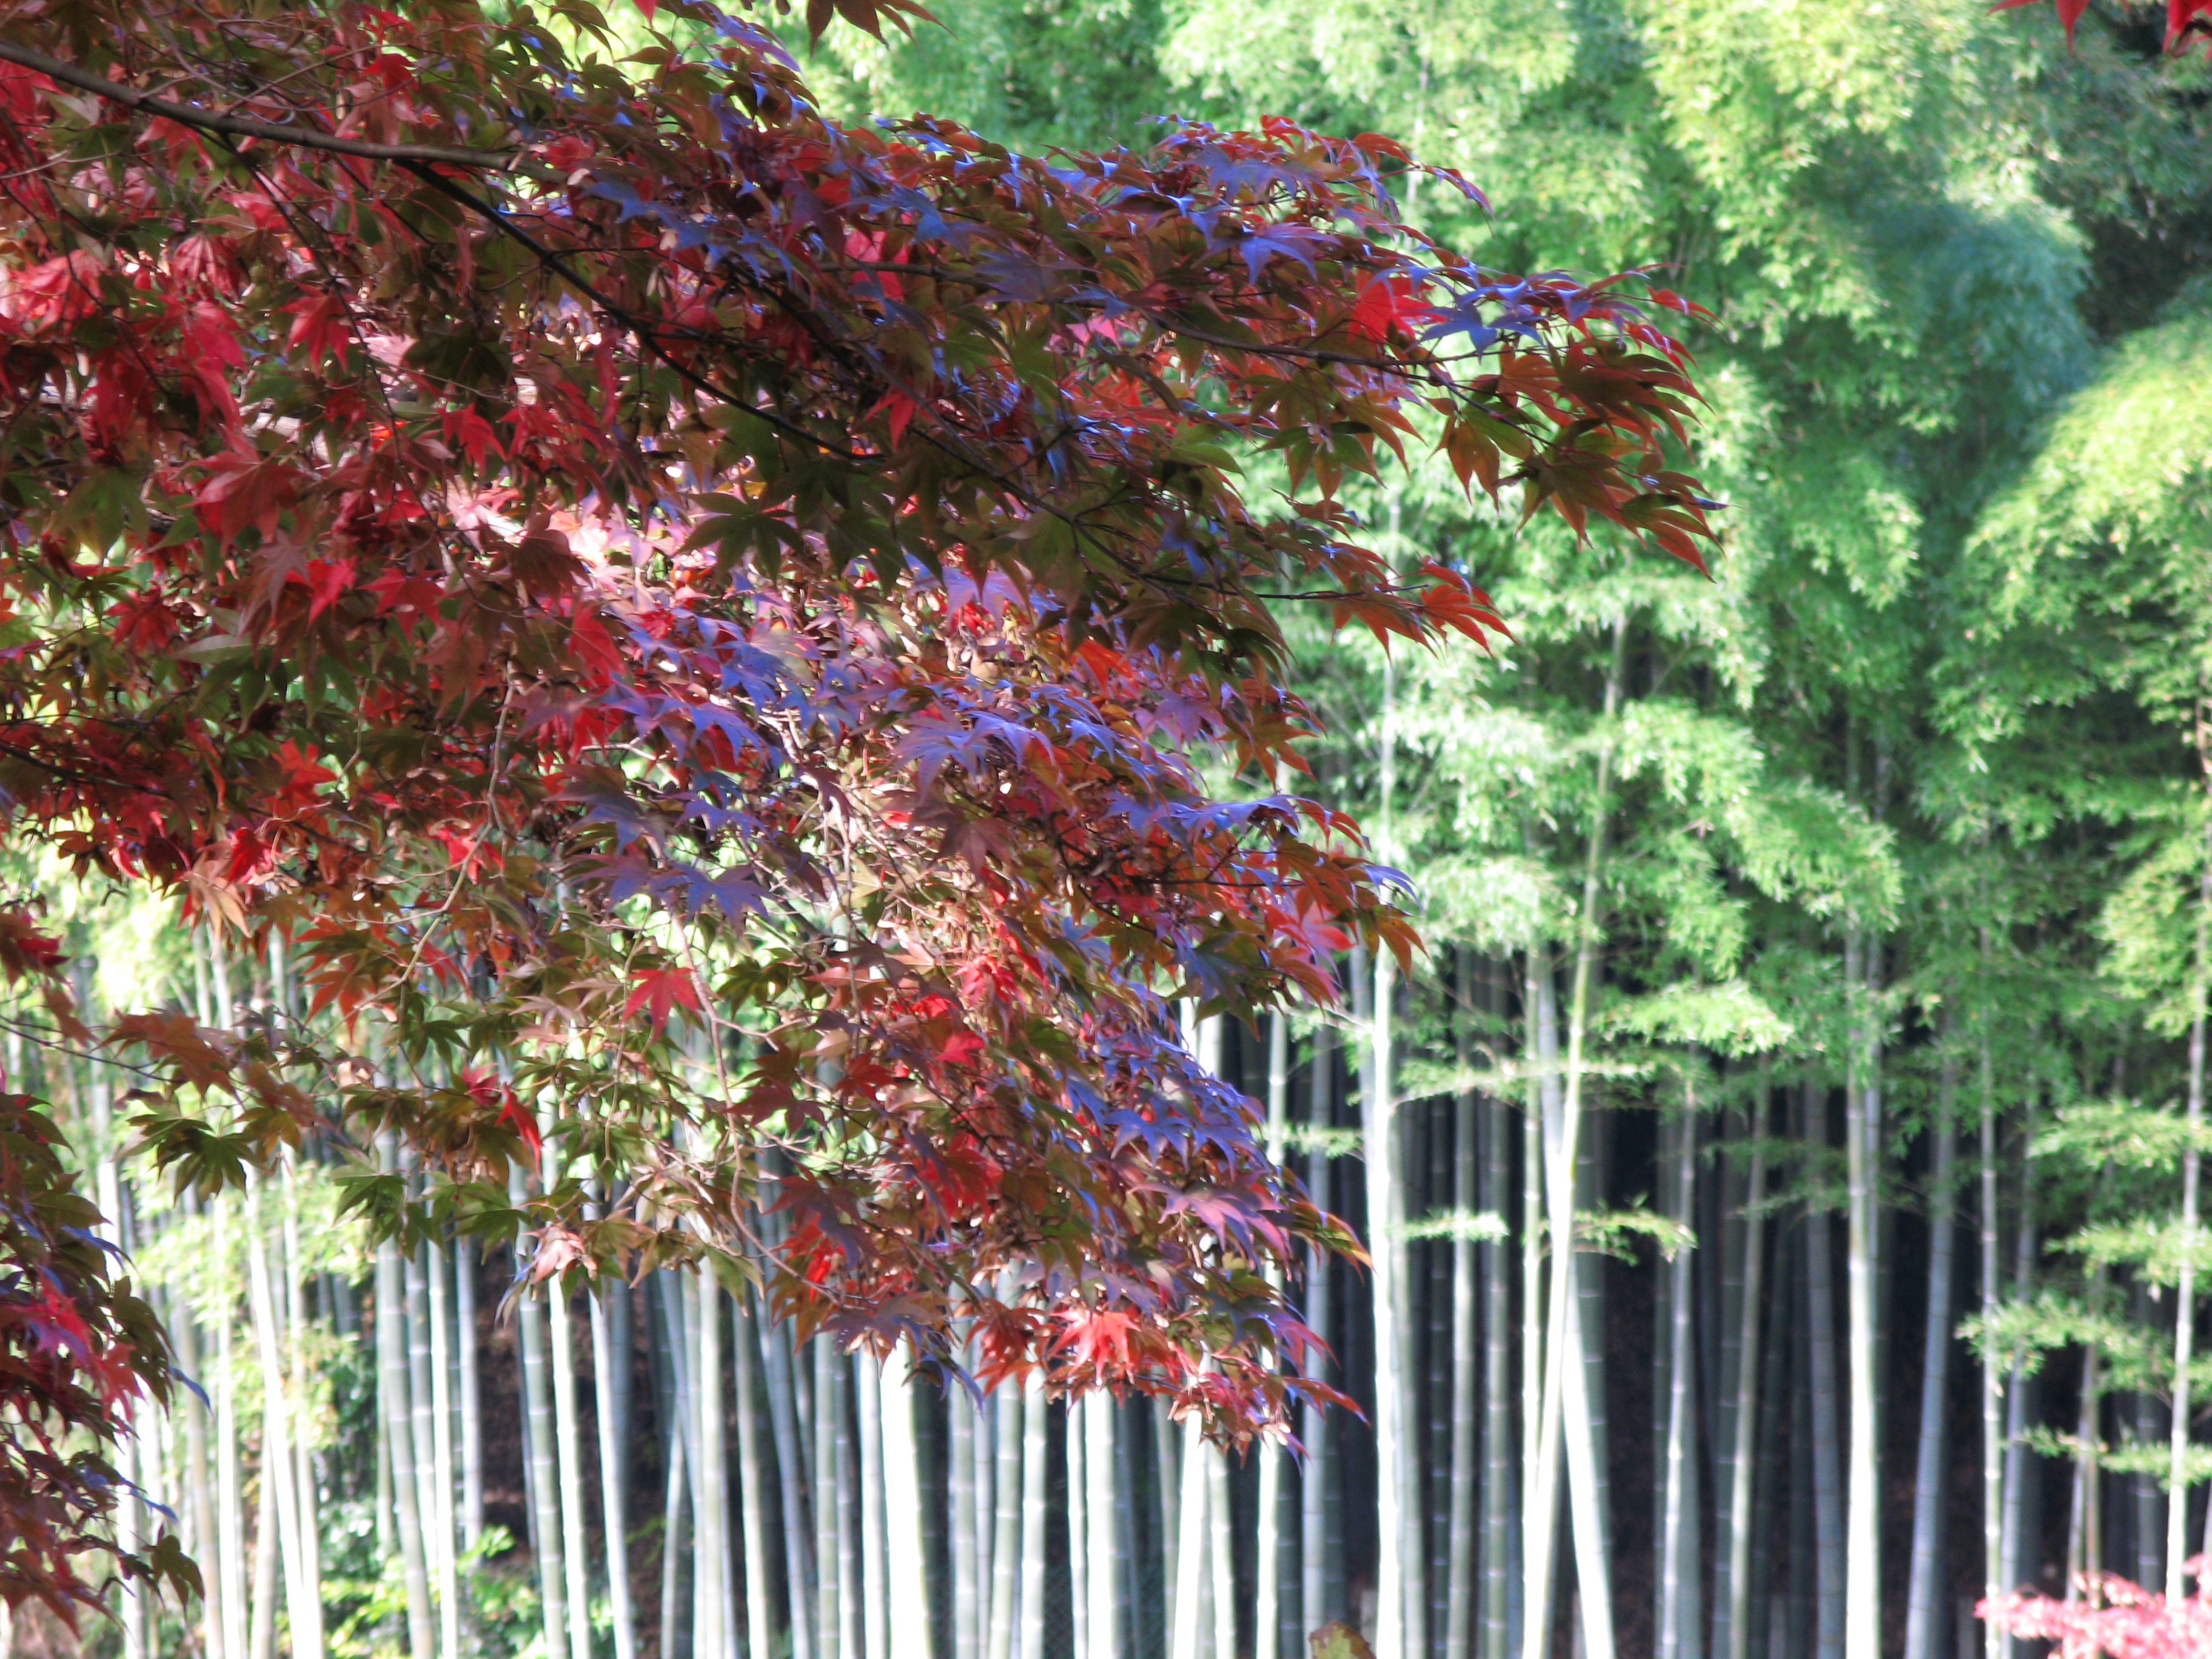
tree, branch, plant, leaf, flower, high, autumn, botany, garden, season, maple tree, leaves, shrub, hires, hi, res, resolution, hondoji, g7, flowering plant, woody plant, land plant